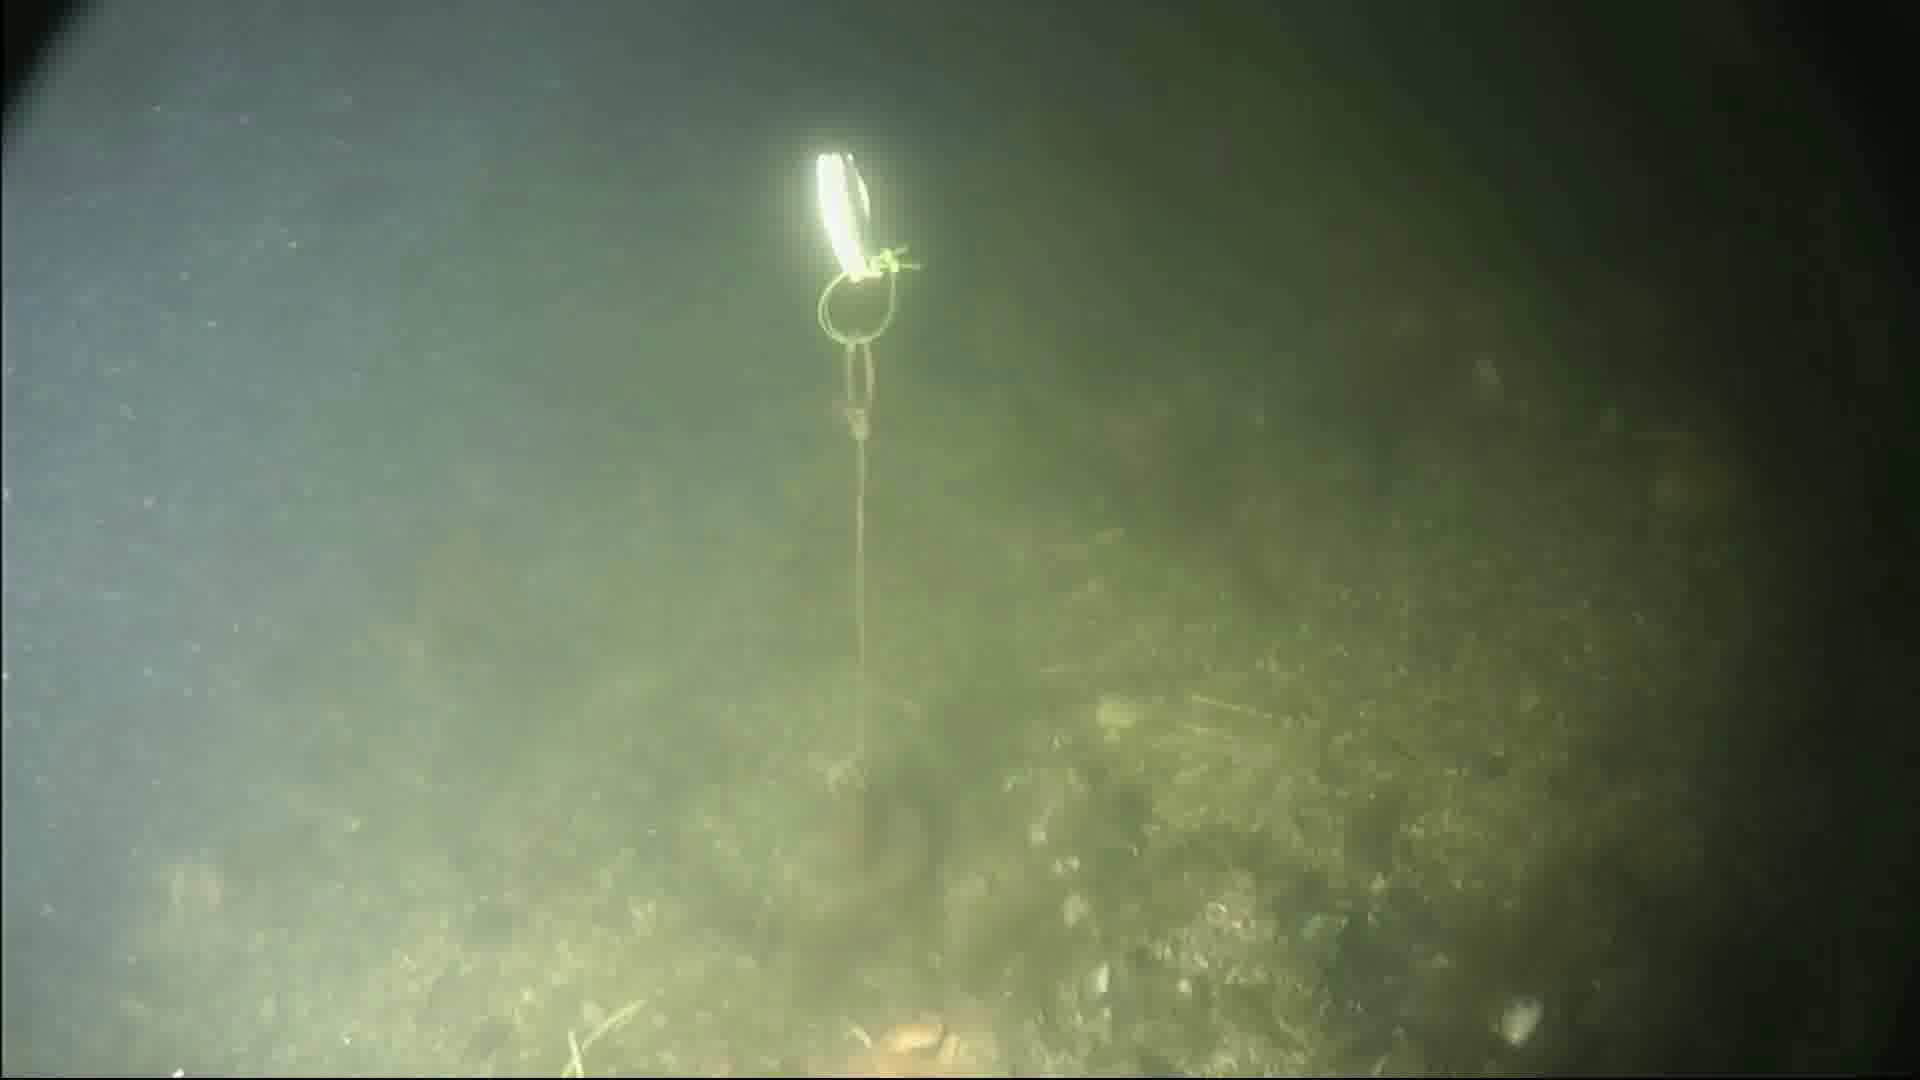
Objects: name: crab
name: starfish